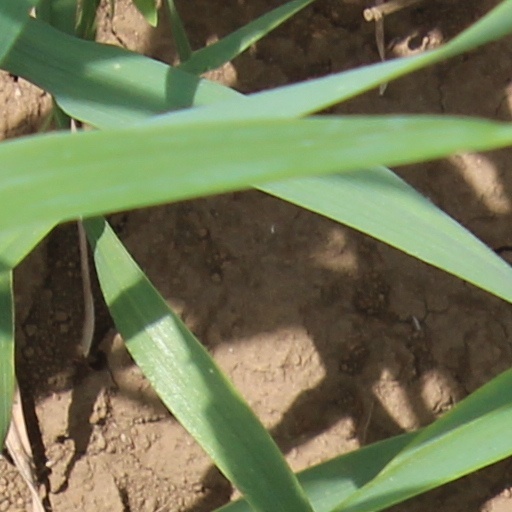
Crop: wheat